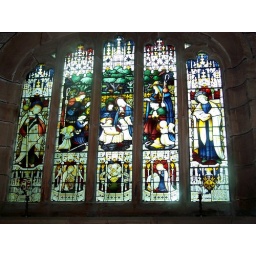
Nativity and Annunciation window in memory of Dame Catherine Frances Villiers Forster and her son John Henry Villiers Forster 1906